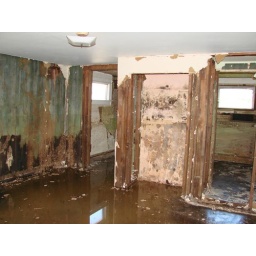
This house once had 9 feet of standing water in it.